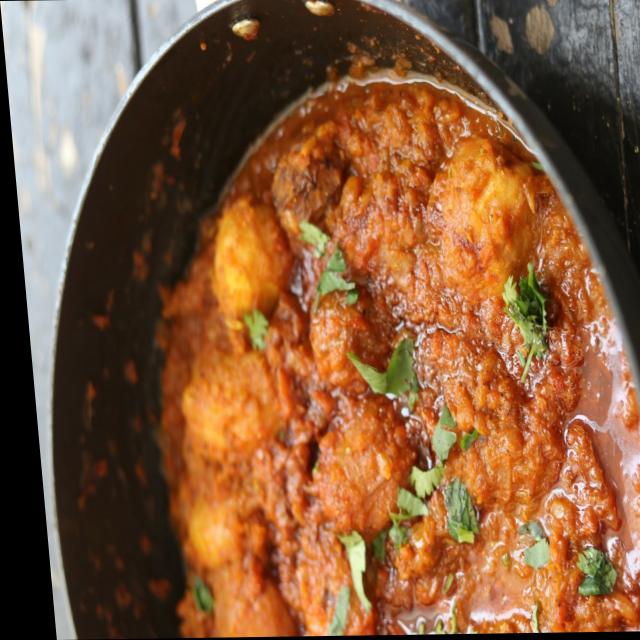
Dish: dum_aloo